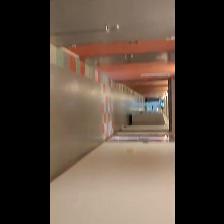
Label: NonHuman